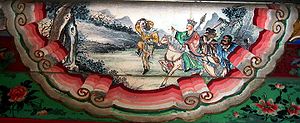
Rejsen mod Vest
Hovedpersonerne, fra venstre til højre: Sūn Wùkōng, Xuán Zàng på hesten, Zhū Bājiè og Shā Wùjìng. Maleri i Sommerpaladset i Beijing.
Rejsen mod Vest, humoristisk kinesisk eventyrroman fra 1500-tallet, muligvis skrevet af Wú Chéng'ēn. Romanen regnes for en af de De fire klassiske romaner i kinesisk litteratur. På dansk findes kun en forkortet udgave med titlen Det store kinesiske eventyr om Abekongen.